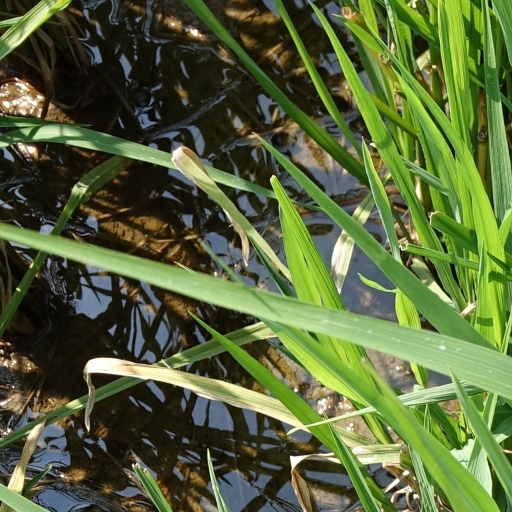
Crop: rice